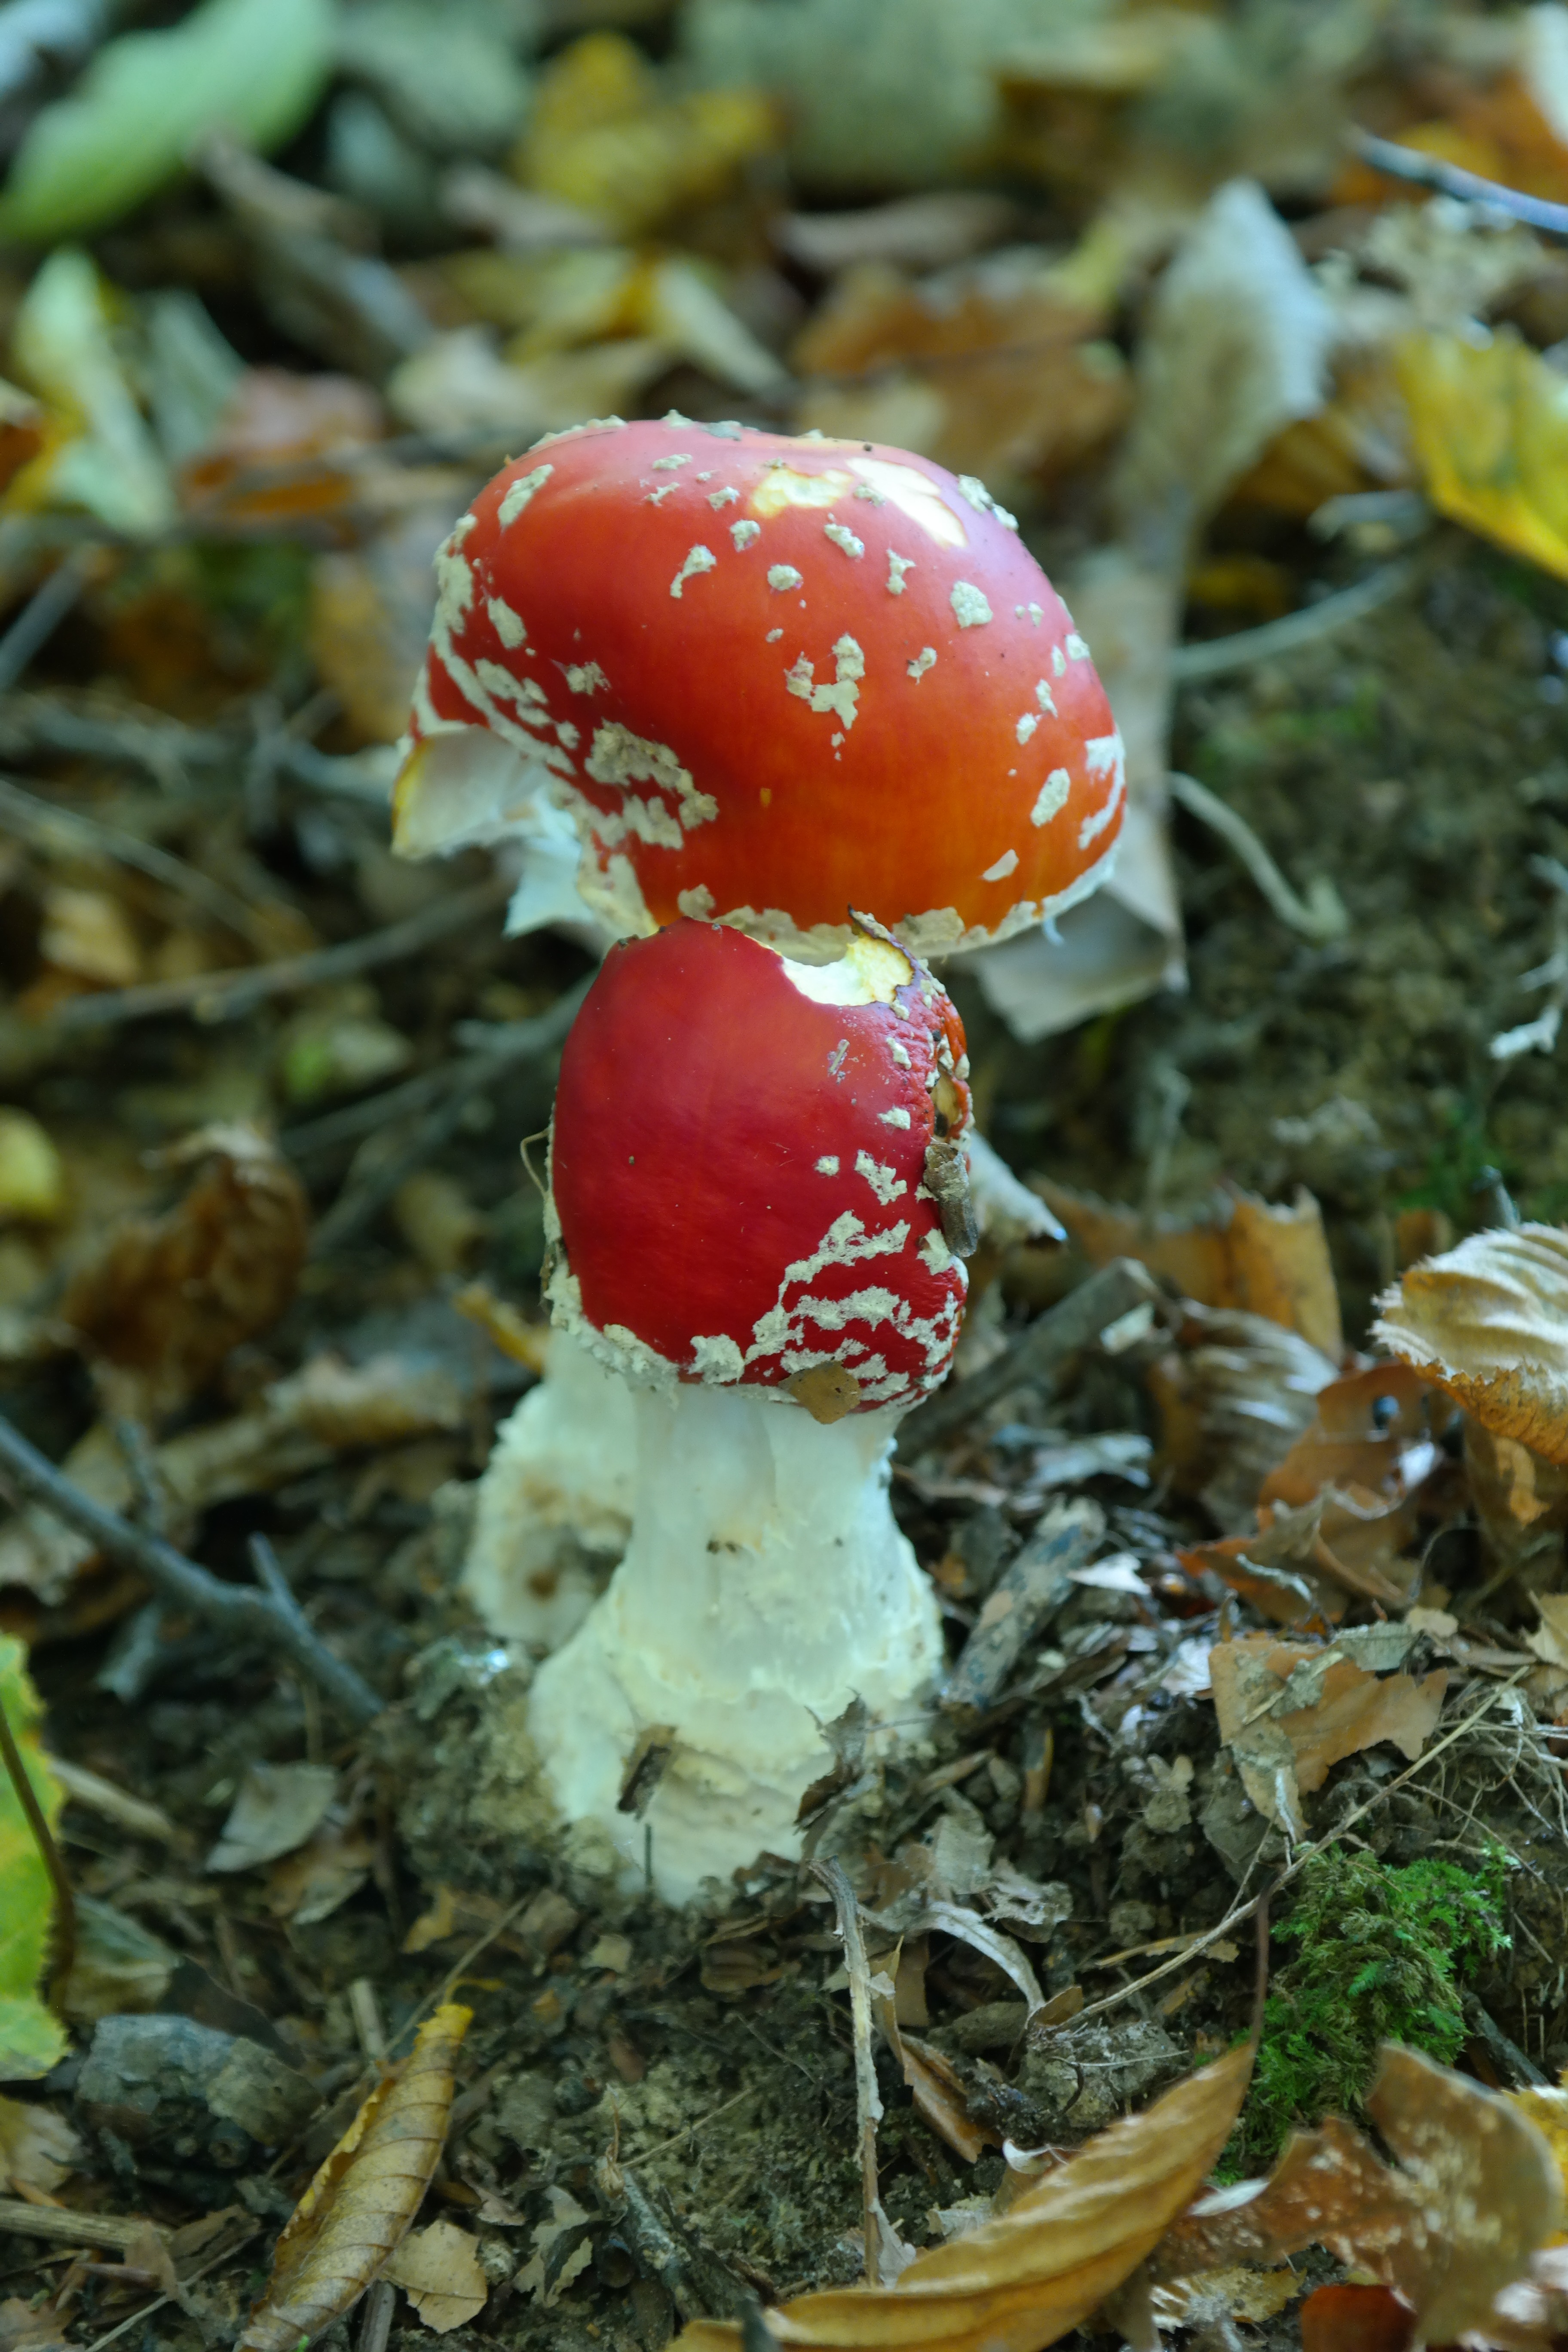
plant, flower, red, produce, autumn, botany, mushroom, flora, fungus, spotted, fly agaric, toxic, agaric, amanita muscaria, fungal species, red fly agaric mushroom, macro photography, slightly toxic, edible mushroom, medicinal mushroom, agaricomycetes, amanita parcivolvata relative